Heliconius erato

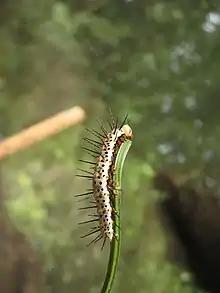
Larva

The "H. erato" female lays one to four yellow eggs a day that average 1.5 mm in height and 0.9 mm in diameter. The eggs have a unique texture, with about 16 vertical and 11 horizontal ridges. Some plants mimic this in order to discourage females from ovipositing on them.